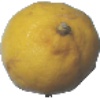
Label: Lemon 1